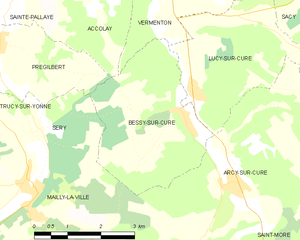
Carte des communes françaises Bessy-sur-Cure